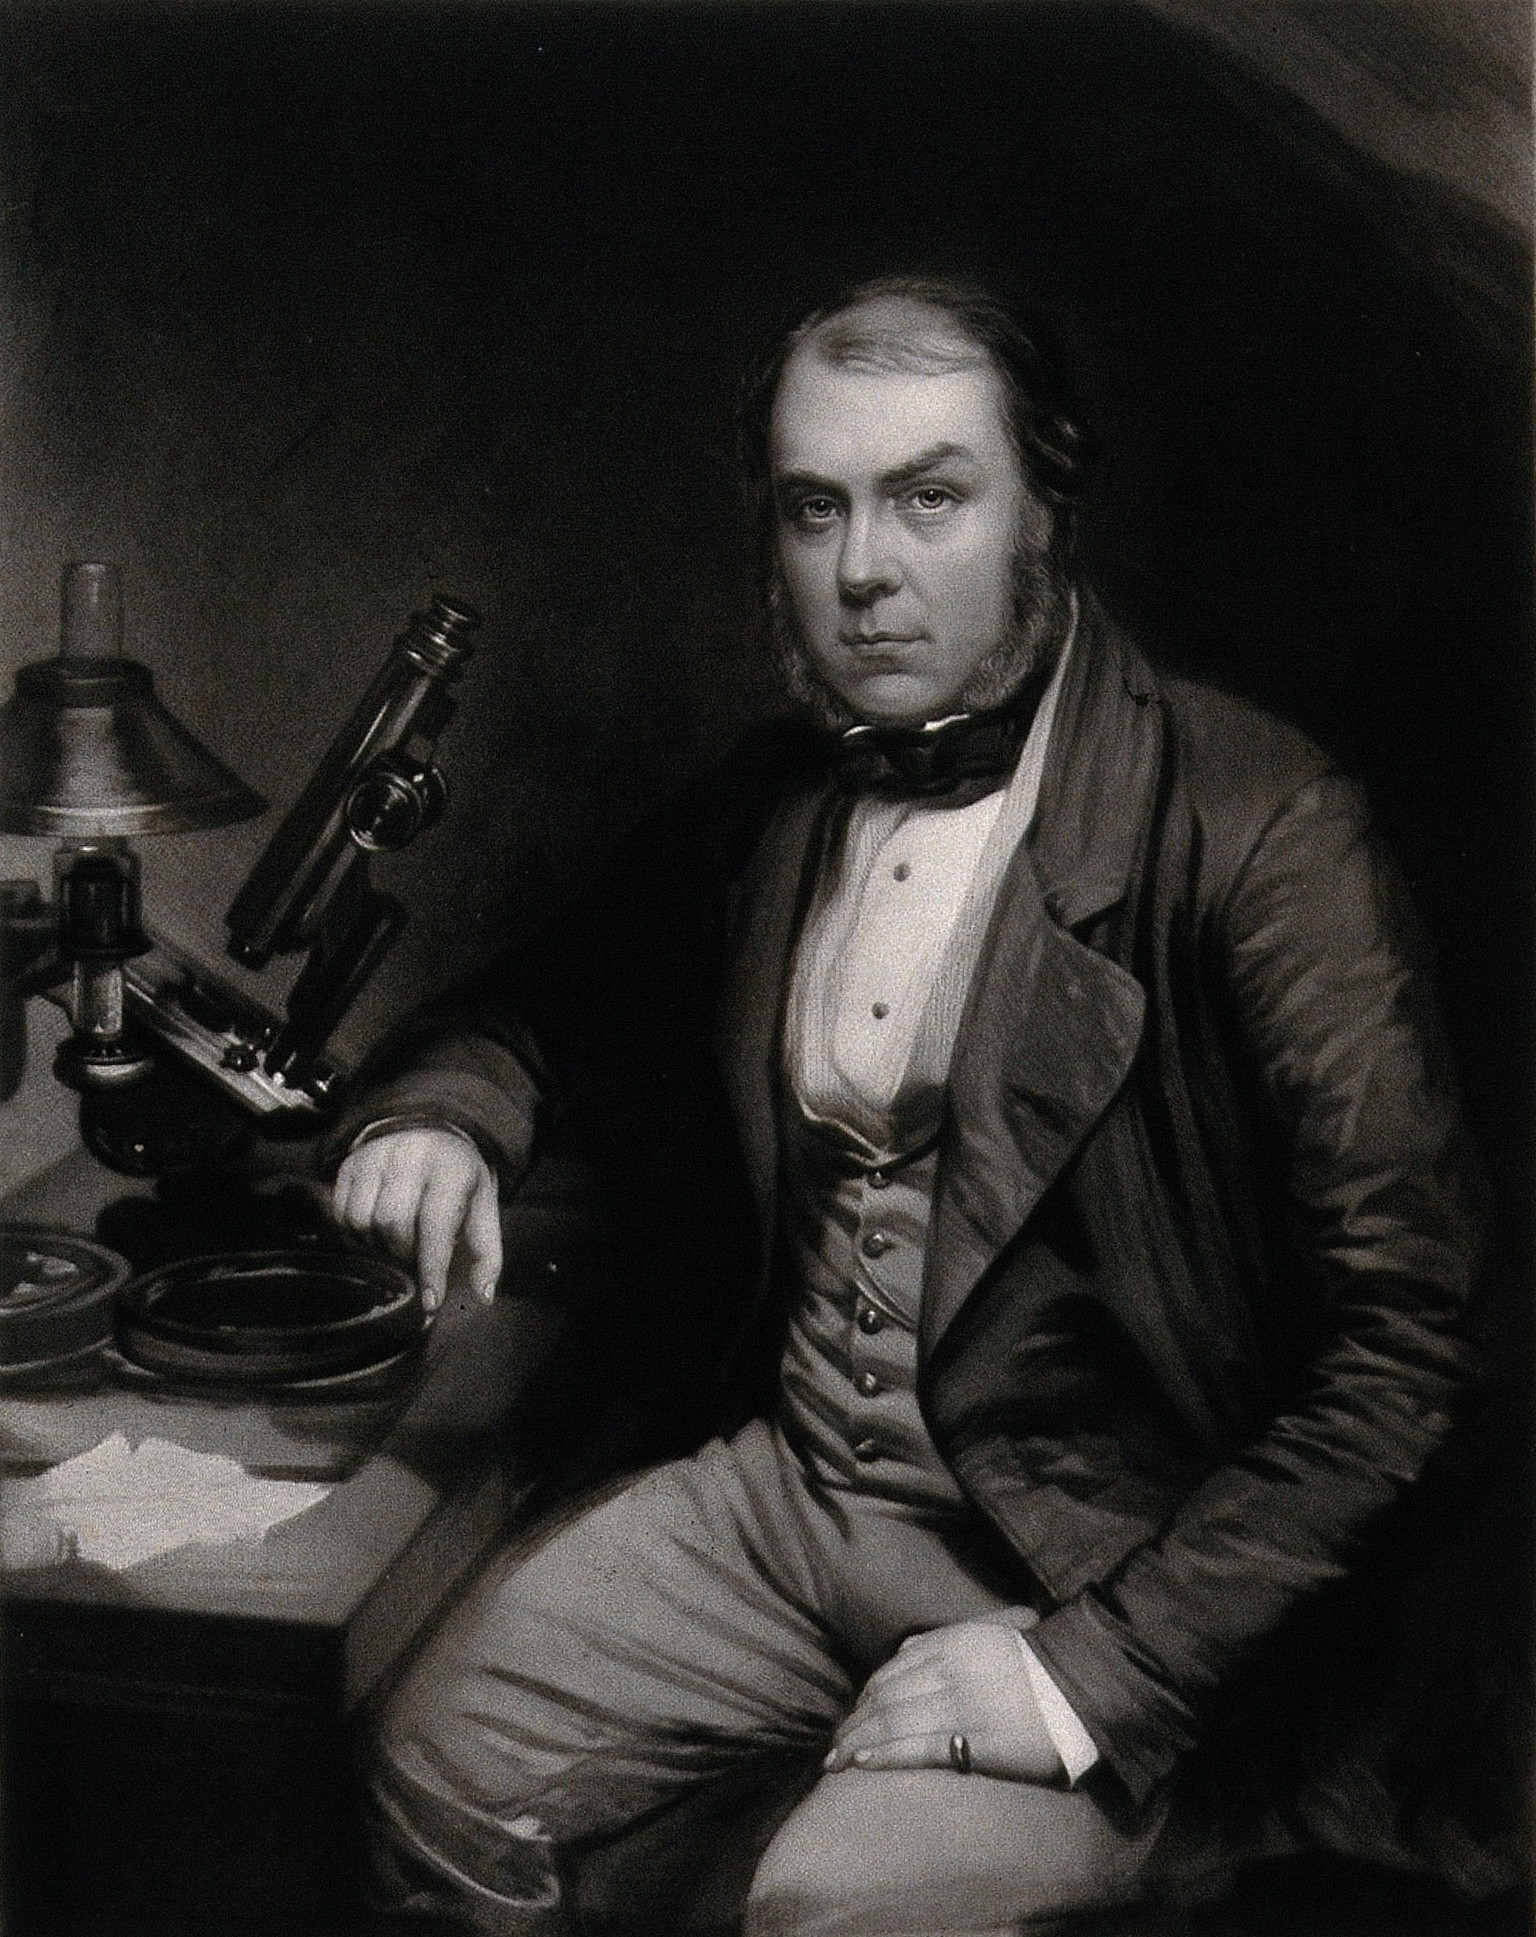
John Thomas Quekett, a distinguished histologist, seated by a microscope. Mezzotint by W. Walker, c. 1850, after E. Walker. Iconographic Collections Keywords: William Walker; Elizabeth Walker; John Thomas Quekett, monochrome black-and-white photograph
Specialty: lab-equipment
Image credit: "John Thomas Quekett, a distinguished histologist, seated (cropped)", wikimedia:Microscopes via Wikimedia Commons, licensed cc-by-4.0. Source: https://upload.wikimedia.org/wikipedia/commons/9/95/John_Thomas_Quekett%2C_a_distinguished_histologist%2C_seated_%28cropped%29.jpg